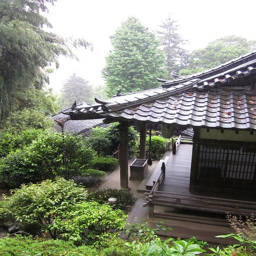
type of place of worship in a park taken through the rain .